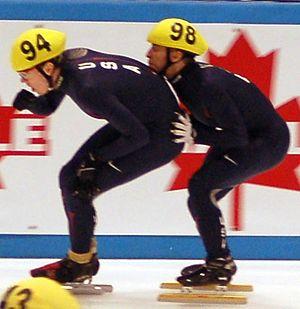
Jordan Malone, né le 20 avril 1984 à Denton, est un patineur de vitesse sur piste courte américain.
Le patinage de vitesse sur piste courte est un sport similaire au patinage de vitesse sur piste longue. Il naît au début du XXᵉ siècle pour permettre aux patineurs de vitesse de s'entraîner en intérieur ; les spécificités de la piste mènent à la création d'un sport à part entière, dont la première compétition internationale est organisée en 1921.